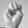
ASL letter: M